Arzachel (crater)

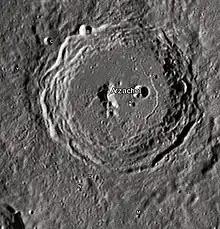
Arzachel crater and its satellite craters taken from Earth in 2012 at the University of Hertfordshire's Bayfordbury Observatory with the telescopes Meade LX200 14" and Lumenera Skynyx 2-1

By convention these features are identified on lunar maps by placing the letter on the side of the crater midpoint that is closest to Arzachel.